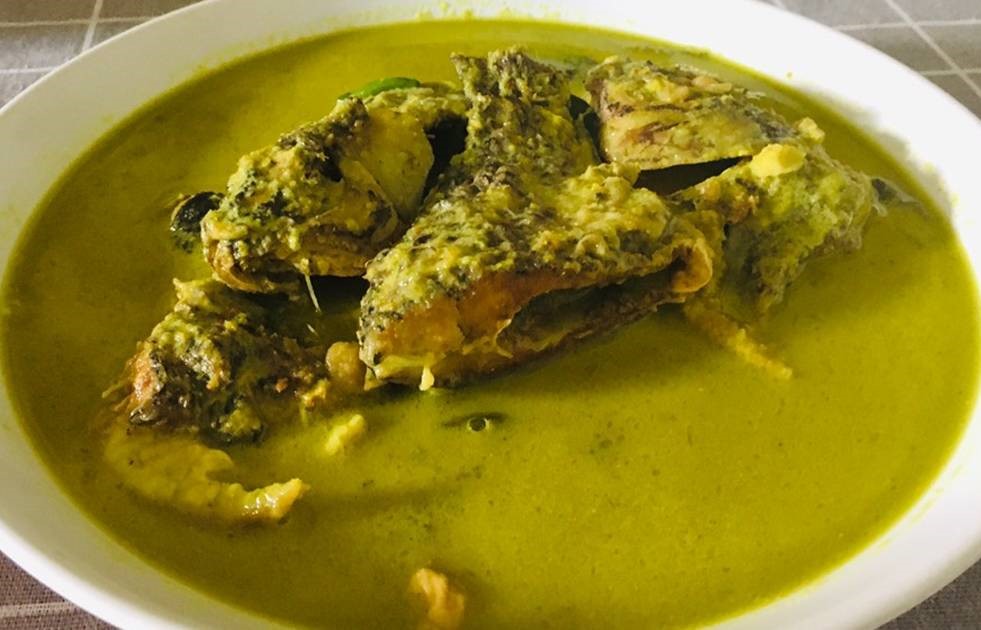
Label: gulai_ikan